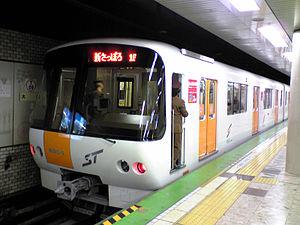
La ligne Tōzai est une ligne du métro de Sapporo au Japon. Elle relie la station de Miyanosawa à celle de Shin-Sapporo. Longue de 20,1 km, elle traverse Sapporo selon un axe est-ouest en passant par les arrondissements de Nishi, Chūō, Shiroishi et Atsubetsu. Elle est en correspondance avec les autres lignes du réseau à la station Ōdōri, en plein centre-ville. Sur les cartes, la ligne est identifiée avec la lettre T et sa couleur est orange.